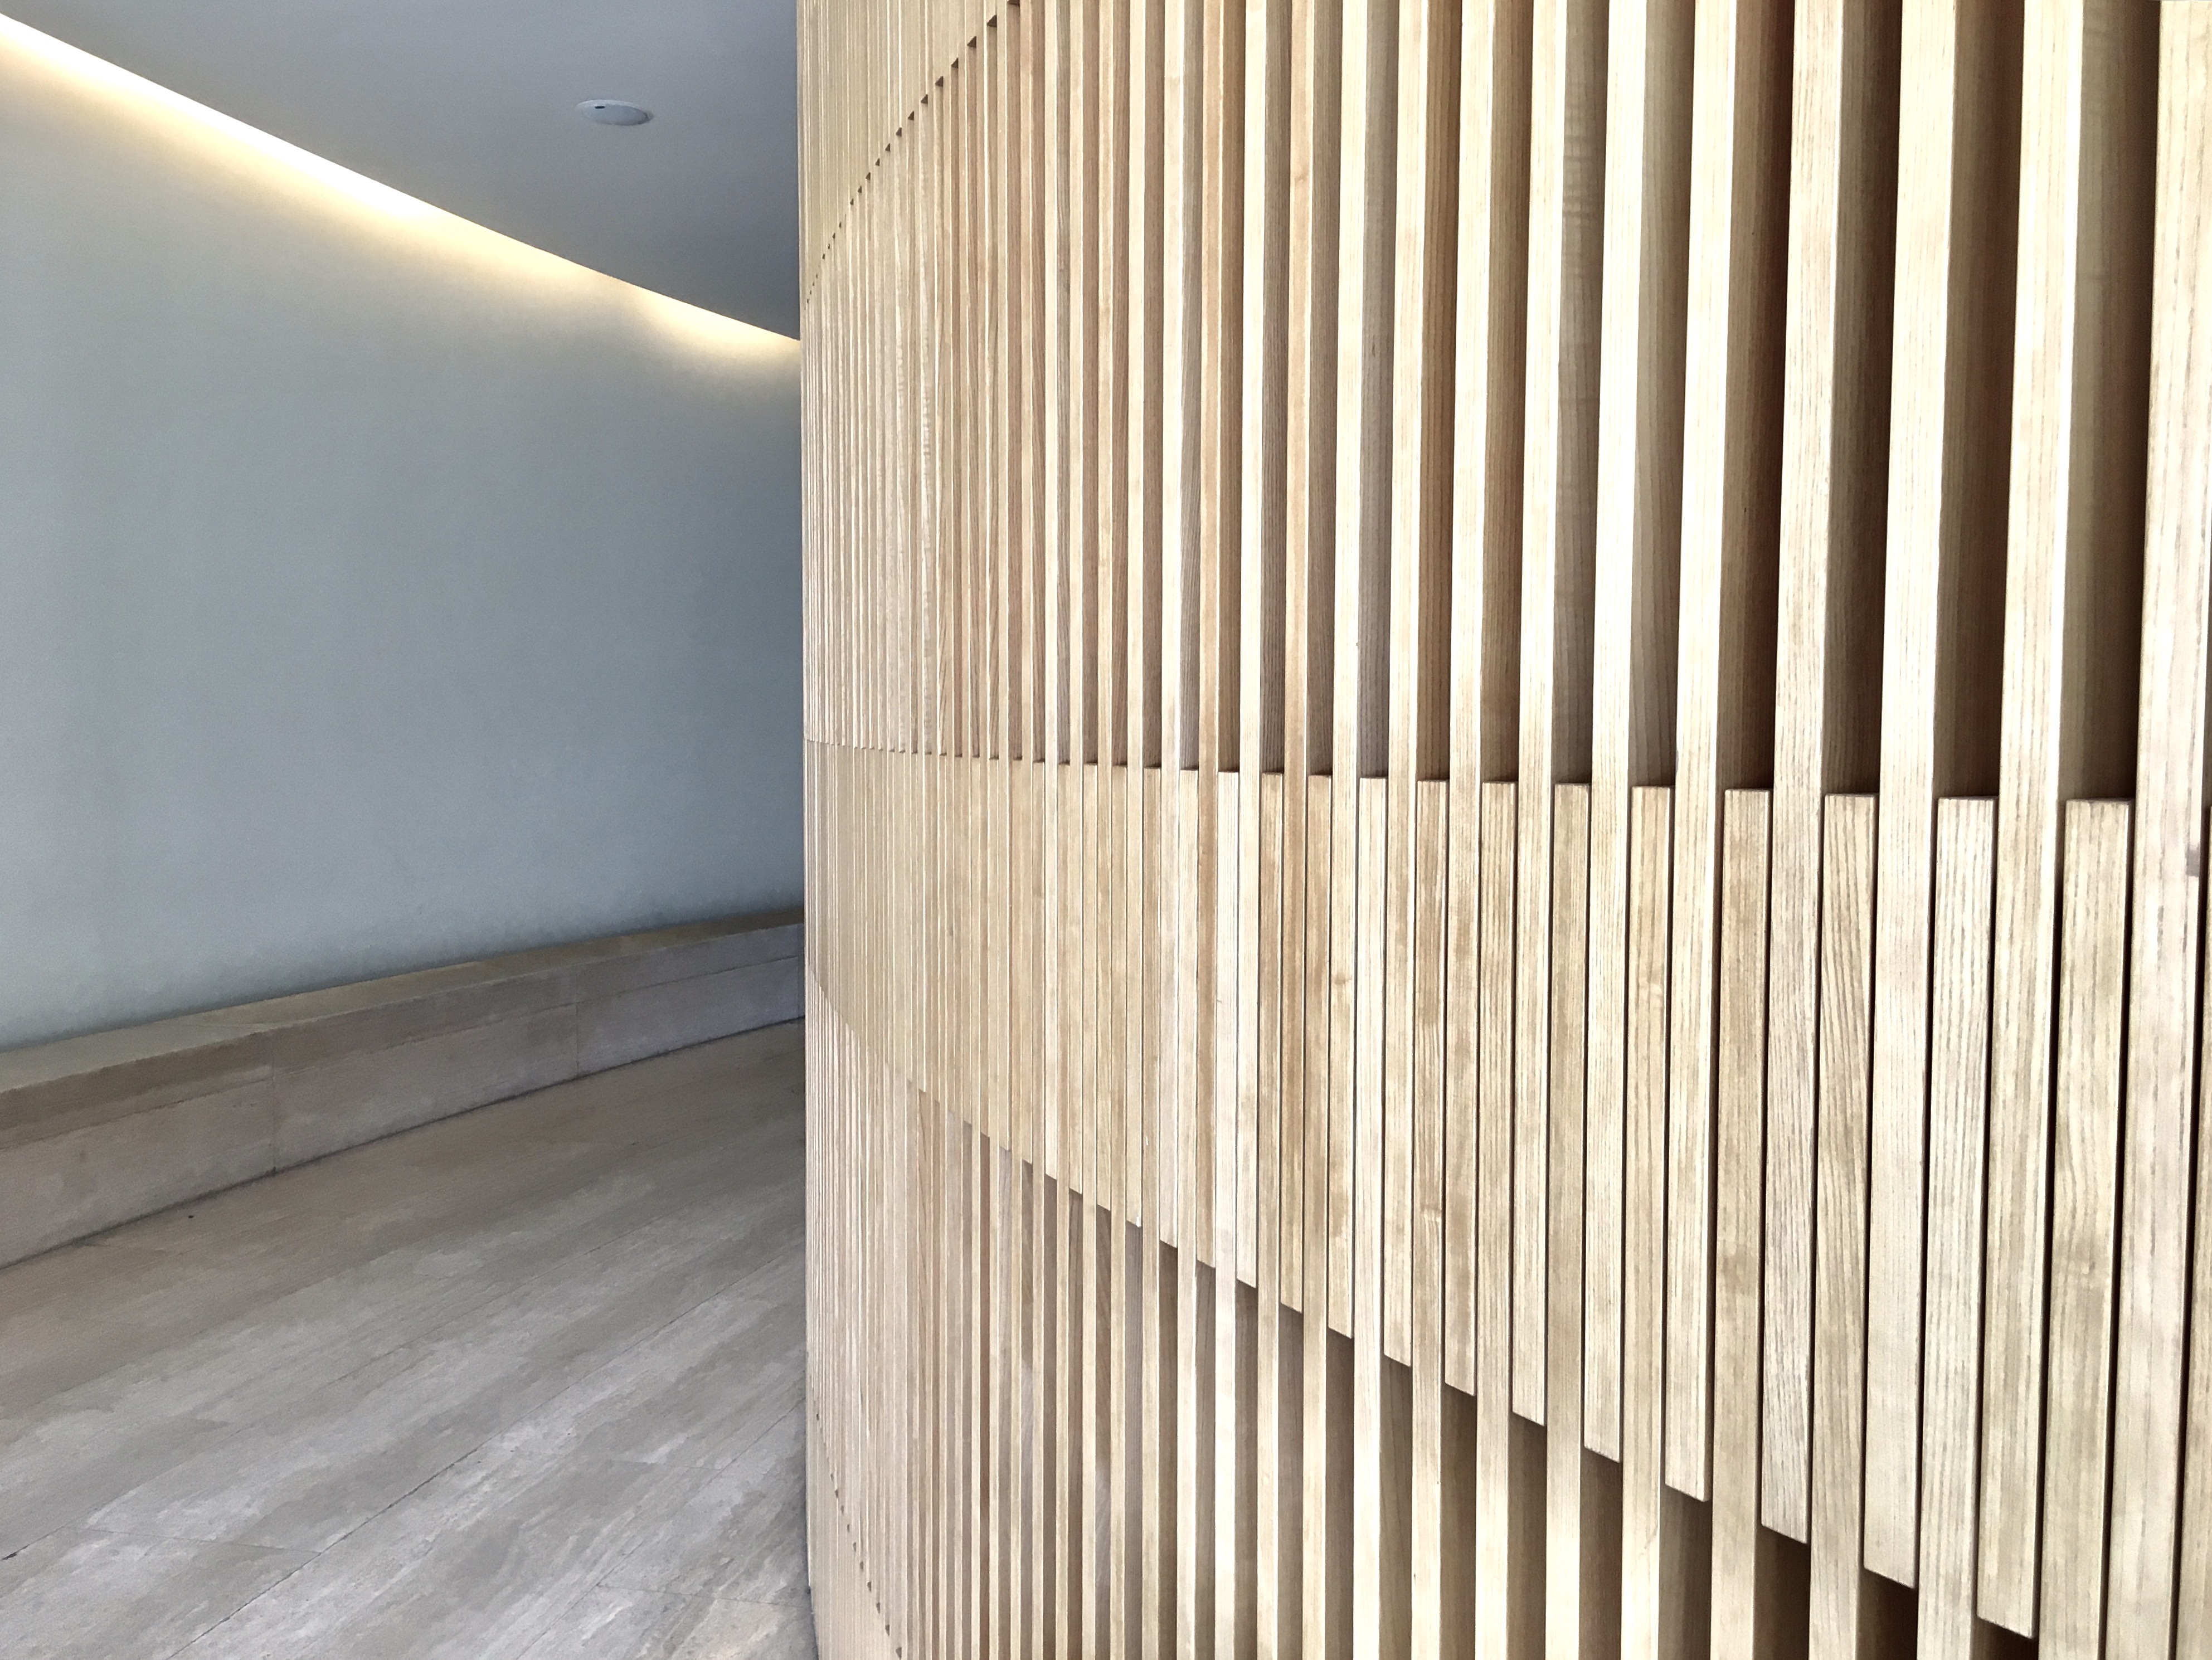
architecture, wood, house, floor, view, perspective, wall, line, curtain, soil, furniture, room, interior design, product, lines, design, depth, balda, flooring, window covering, window treatment